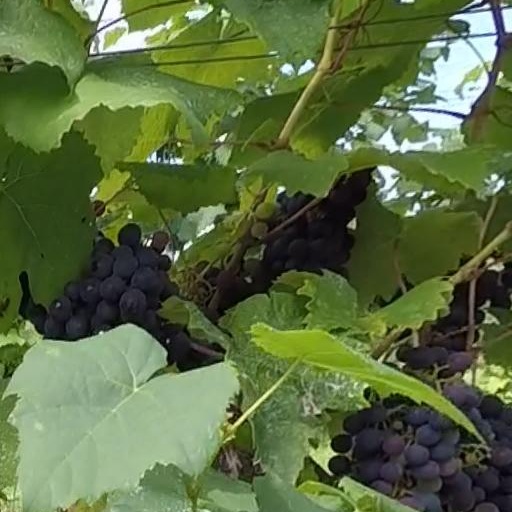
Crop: grape